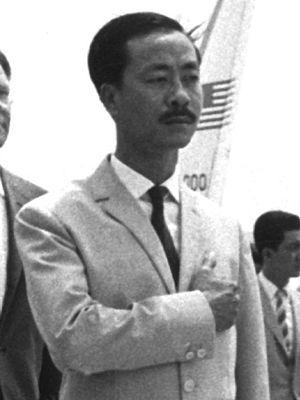
Nguyễn Cao Kỳ, né le 8 septembre 1930 à Sontay et mort le 23 juillet 2011 à Kuala Lumpur, est un militaire et homme politique vietnamien, premier ministre de la République du Viêt Nam de 1965 à 1967.